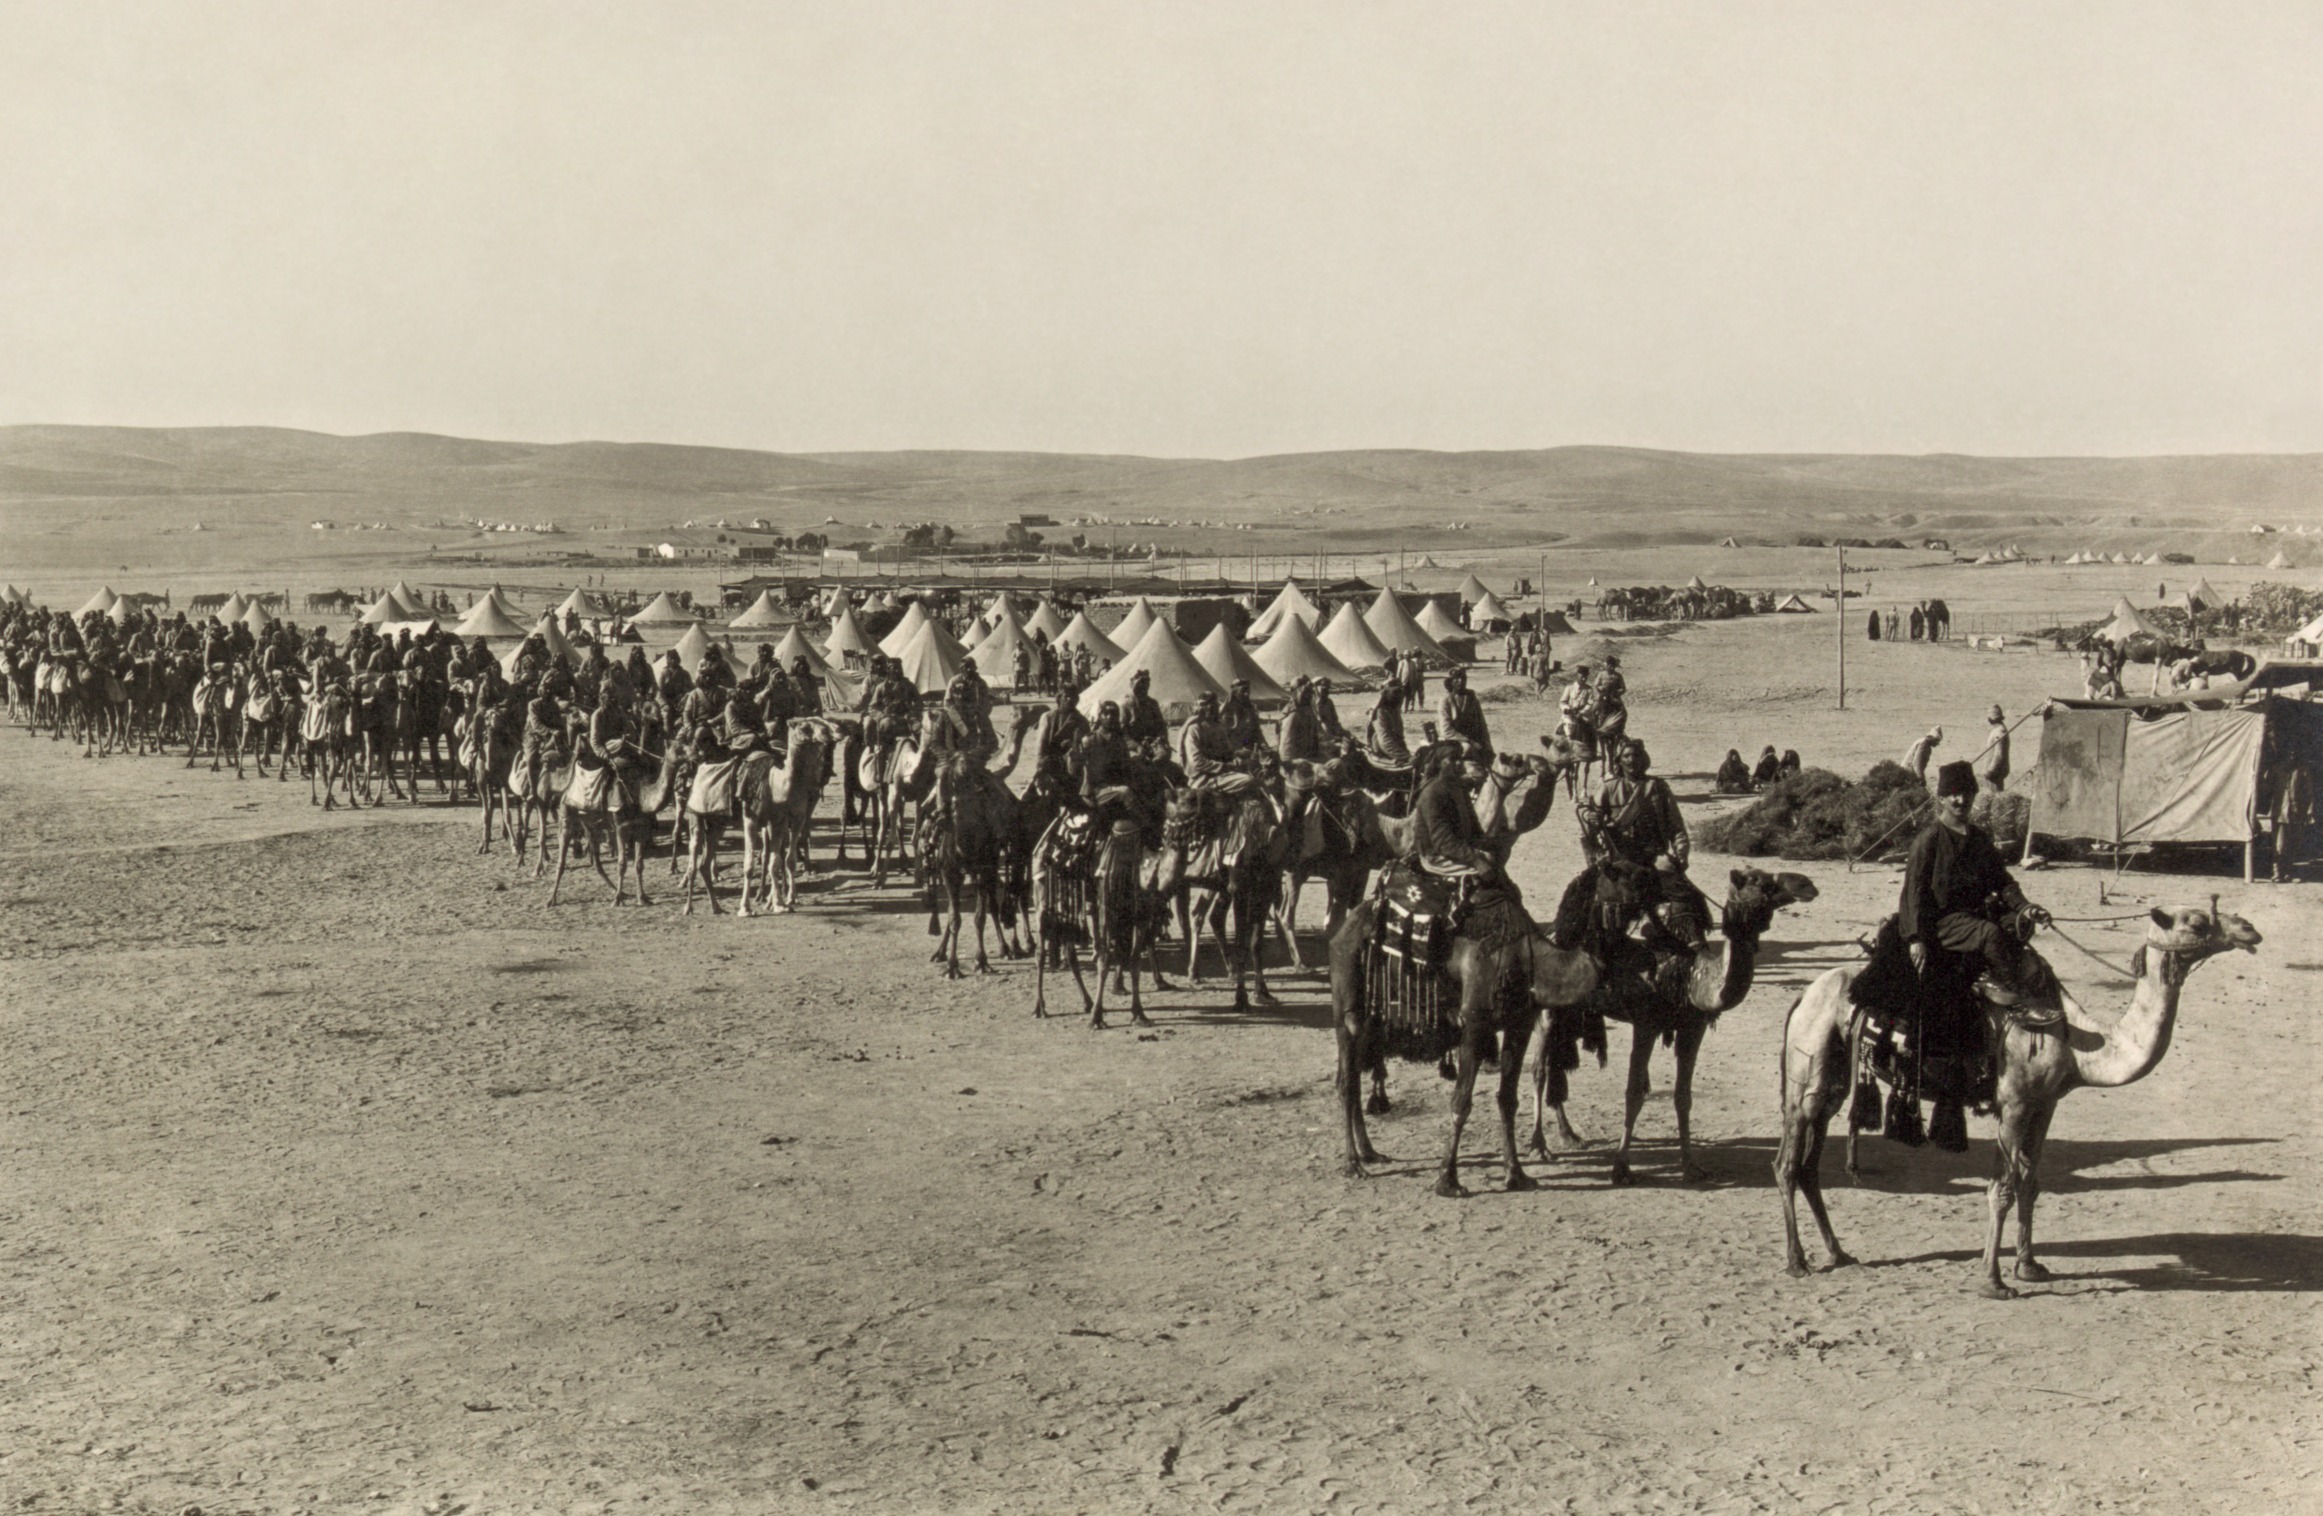
landscape, black and white, people, camel, herd, human, camels, stock, wwi, ww1, caravan, troop, 1915, pack animal, world war i, saudi arabia, horse like mammal, beersheba, suez